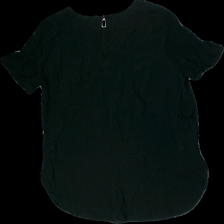
View: back
Type: Top
Category: Ladies
Brand: H&M
Colors: Black
Material: 100% viscose
Cut: Regular, C-collar
Size: 40
Price range: <50
Recommended usage: Recycle